Trams in Moscow

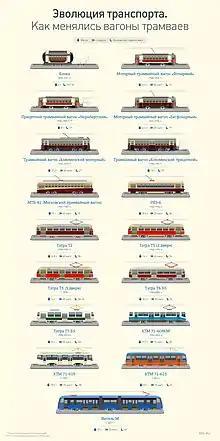
Evolution of trams in Moscow

The apogee of Moscow's tram network was in the early 1930s, when it served both rings (the Boulevard and the Garden) and all connecting streets, were laid and on the outskirts. In 1934, when the tram was the dominant mode of transport, 2.6 million of the city's population of 4 million used the tram every day. More radical changes took place in the 1940s, when trams were replaced by trolleybuses in the western part of the Boulevard Ring and removed from the Kremlin. With the development of the metro in the 1950s some of the lines leading to the suburbs were closed, and the carriage of freight ceased.